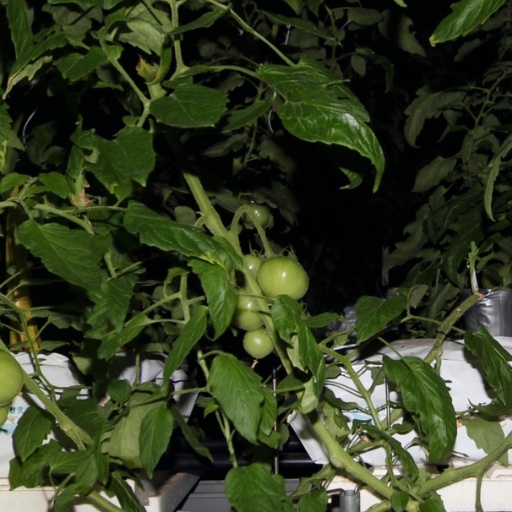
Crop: tomato